Porter Ranch Town Center

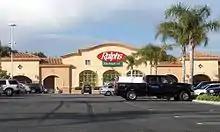
The Ralphs Fresh Fare in Porter Ranch at the Porter Ranch Town Center

The Porter Ranch master development plan was first proposed in 1989 and had been in the talks for a decade before the first phase, which included a new of commercial and retail alongside 3,400 new homes and townhomes along the Santa Susana Hills, was finally approved in 1990 by Hal Bernson. The Porter Ranch Specific Plan and Porter Ranch Land Use and Transportation Specific Plan was adopted on September 4, 1990, and the Porter Ranch Town Center became the first phase. The plan has been through many revisions and it was finally reduced from to . After the Porter Ranch Town Center was constructed by Shappell Industries, which built most of the housing developments in Porter Ranch, it was seen as the largest single development in Los Angeles.